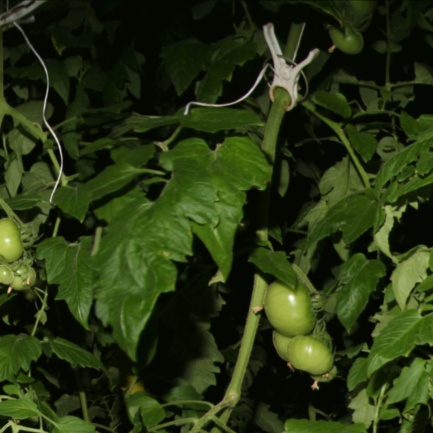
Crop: tomato